Red rubin basil

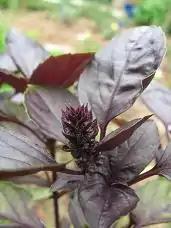
Red rubin basil

Red rubin basil ("Ocimum basilicum" 'Purpurascens') is an improved variety of Dark opal basil. Like many culinary basils, it is a cultivar of "Ocimum basilicum" (sweet basil). This basil variety has unusual reddish-purple leaves, and a stronger flavour than sweet basil, making it most appealing for salads and garnishes. It is a fast-growing annual herb that reaches a height of approximately .